James Calado

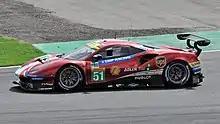
Calado racing in the 2018 6 Hours of Silverstone.

For 2014, Calado joined Italian Davide Rigon at AF Corse, making his debut at the 6 Hours of Silverstone where the pair finished in 5th position behind their teammates, Finn Toni Vilander and Italian Gianmaria Bruni. Calado and Rigon celebrated a podium in the second race of the season at the 6 Hours of Spa-Francorchamps. For Calado it was his first podium in sports cars. For 2016 he joins Italian Gianmaria Bruni.